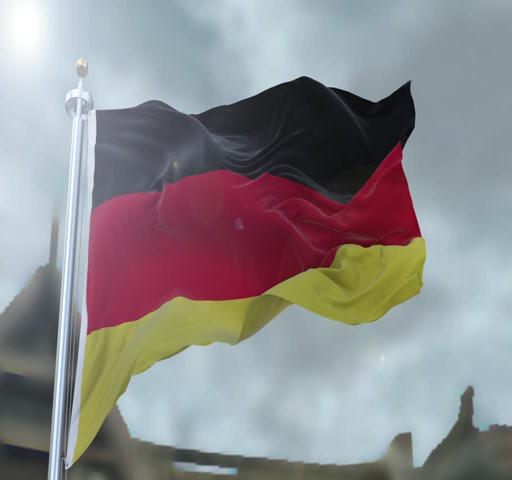
flag waving in the wind